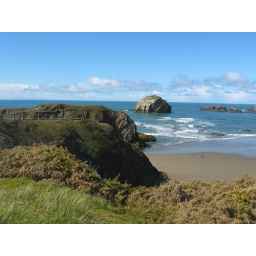
Face rock is the one in the ocean off Bandon Beach